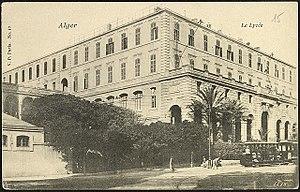
Le Lycée Émir Abdelkader est le plus ancien lycée d'Alger en Algérie, anciennement Grand Lycée d'Alger puis lycée Bugeaud pendant la colonisation française. C'était un lycée de garçons. Après l'indépendance de l'Algérie en 1962.